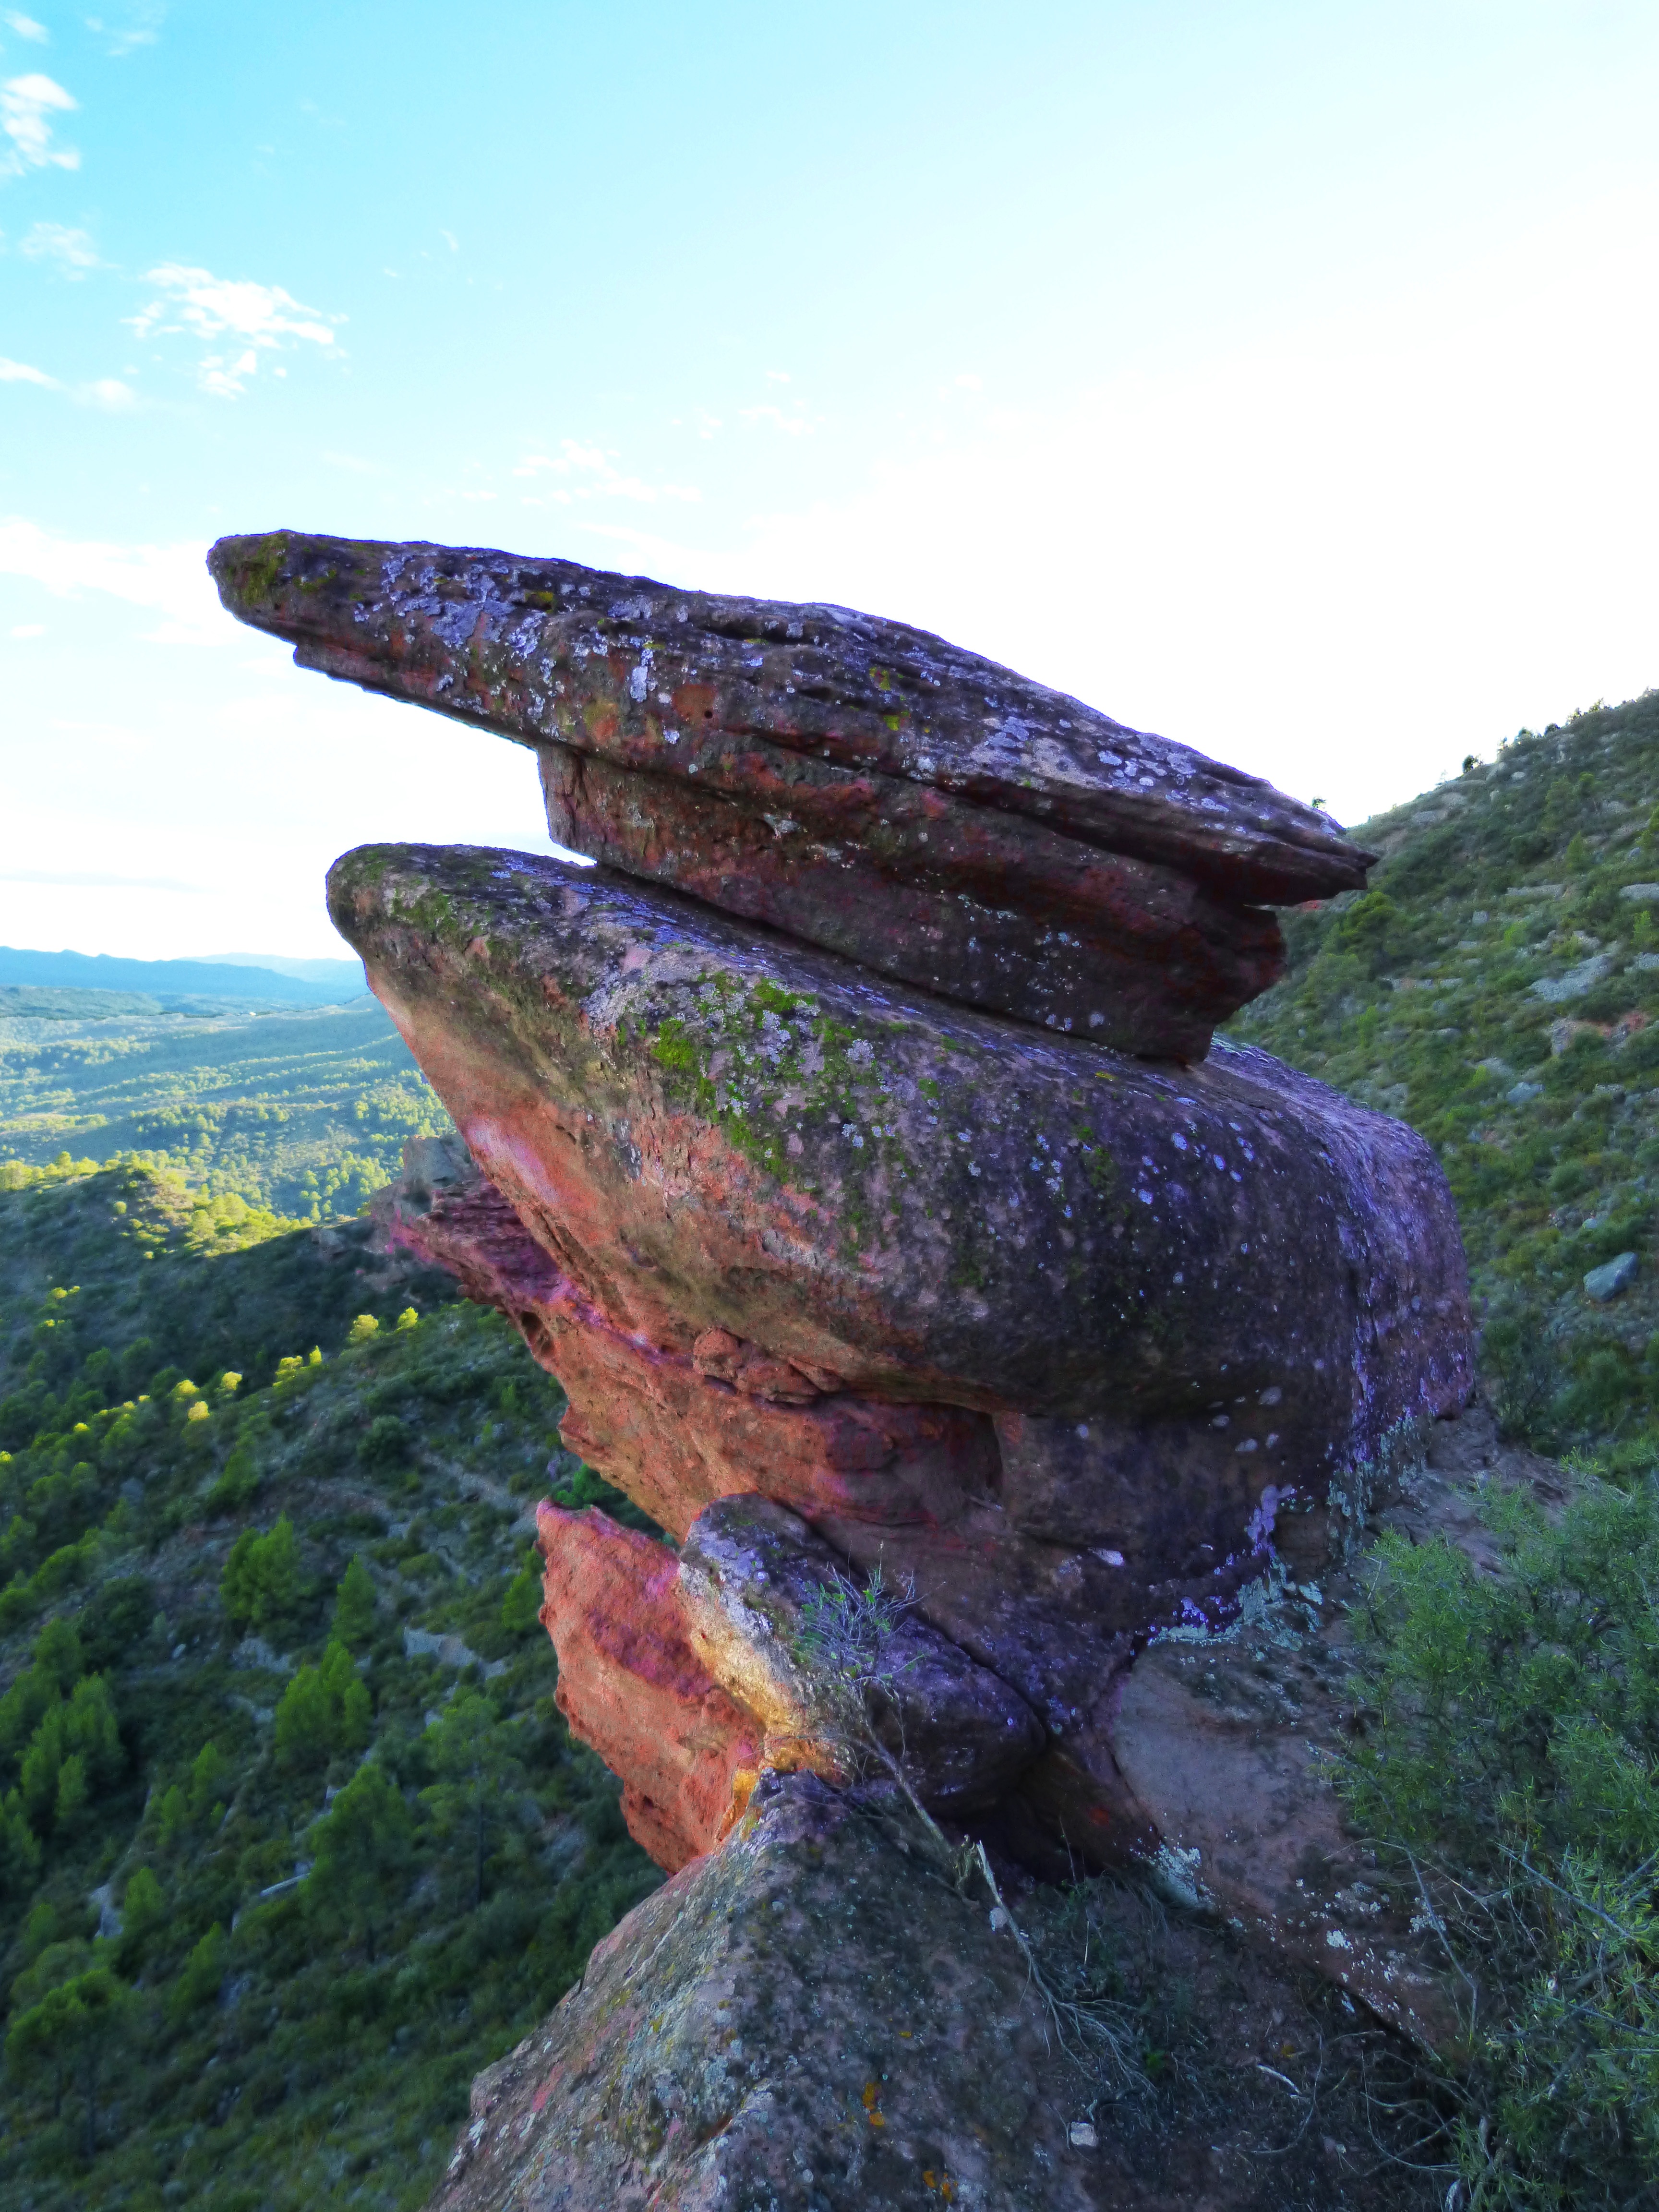
nature, rock, wilderness, mountain, formation, cliff, terrain, material, ridge, erosion, geology, boulder, ecosystem, landform, geographical feature, outgoing